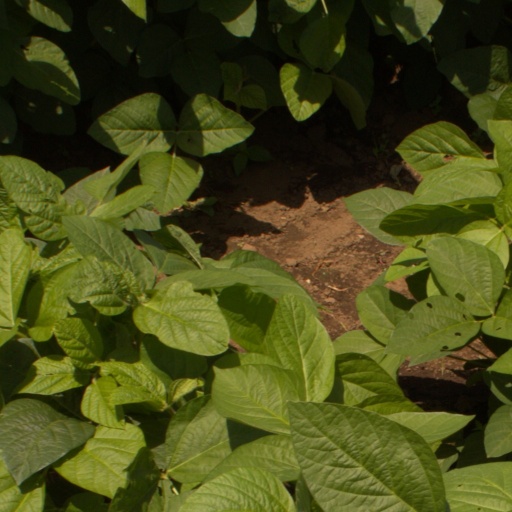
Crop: soybean